ADP-ribosylation

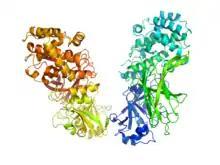
Crystal structure of the diphtheria toxin. PDB: 1MDT

Upon activation, bAREs ADP-ribosylate any number of eukaryotic proteins; such mechanism is crucial to the instigation of the diseased states associated with ADP-ribosylation. GTP-binding proteins, in particular, are well-established in bAREs pathophysiology. For examples, cholera and heat-labile enterotoxin target the α-subunit of Gs of heterotrimeric GTP-binding proteins. As the α-subunit is ADP-ribosylated, it is permanently in an "active", GTP-bound state; subsequent activation of intracellular cyclic AMP stimulates the release of fluid and ions from intestinal epithelial cells. Furthermore, C. Botulinum C3 ADP-ribosylates GTP-binding proteins Rho and Ras, and Pertussis toxin ADP-ribosylates Gi, Go, and Gt. Diphtheria toxin ADP-ribosylates ribosomal elongation factor EF-2, which attenuates protein synthesis.